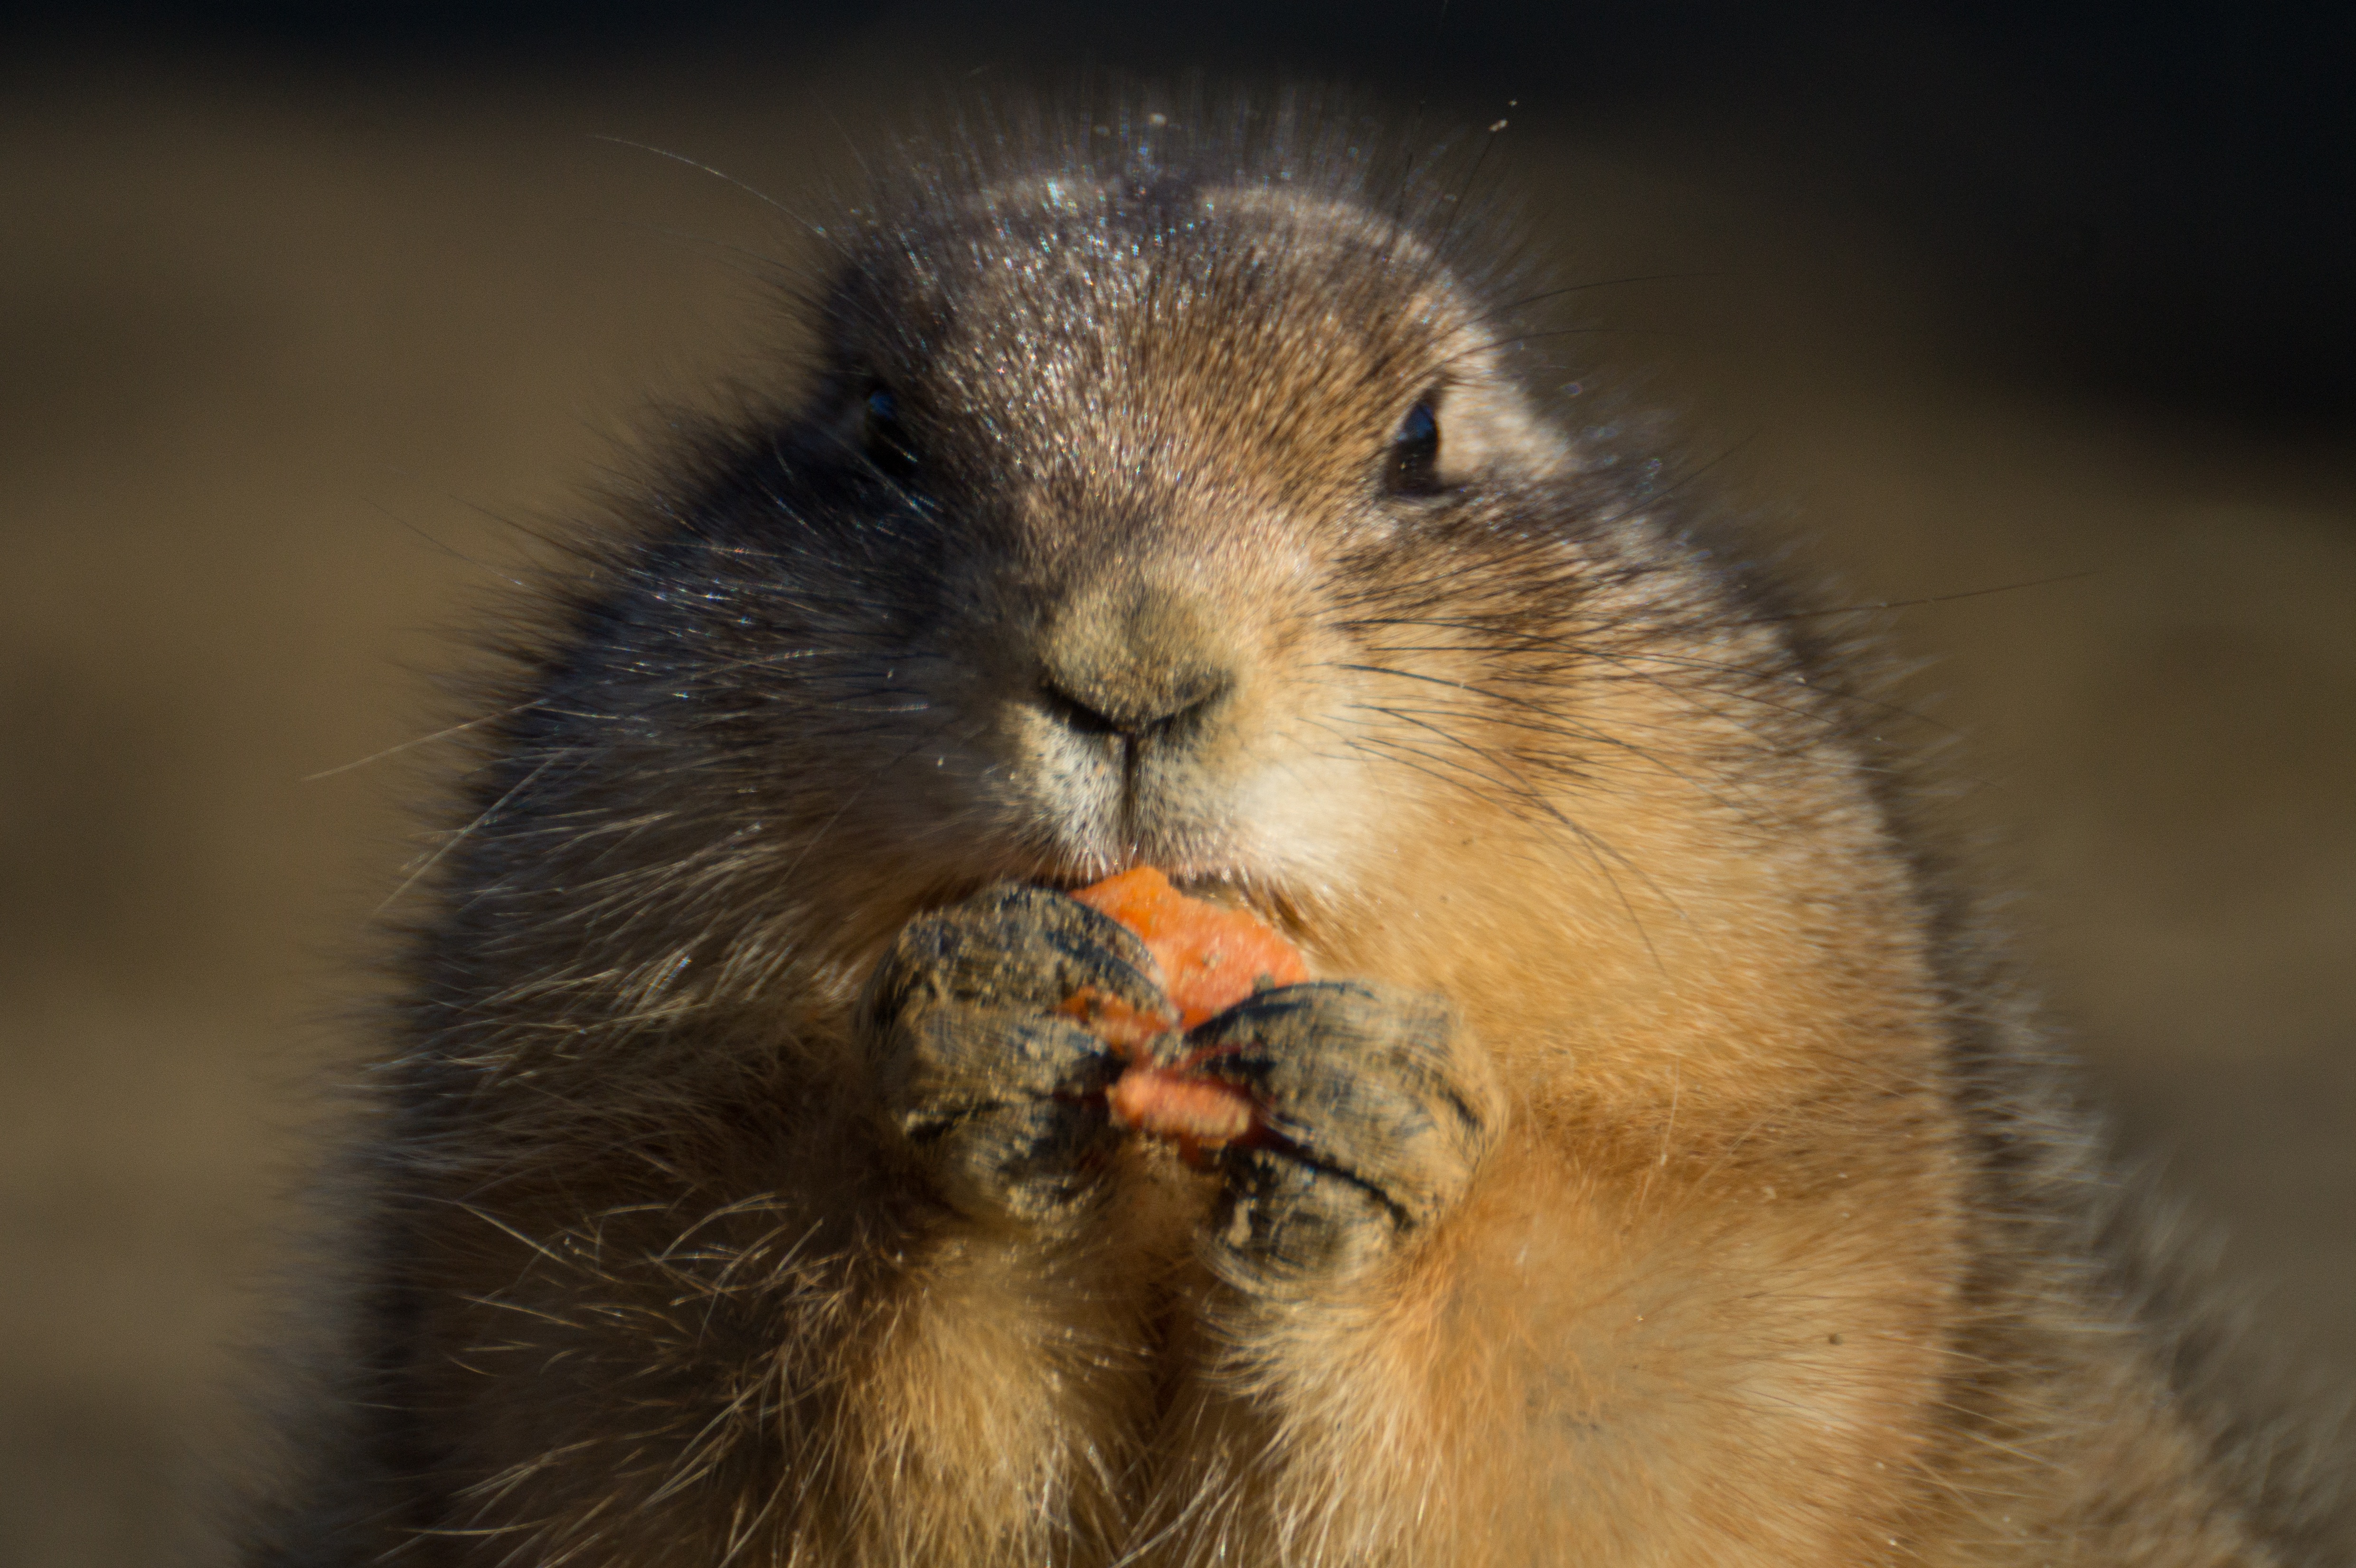
animal, cute, wildlife, zoo, fur, small, mammal, squirrel, snack, rodent, fauna, carrot, close up, eating, nose, whiskers, vertebrate, marmot, prairie dog, fox squirrel